Abbey Line

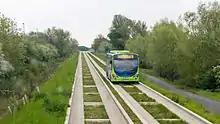
The Busway in Cambridgeshire, an example of a guided busway proposed for the Abbey line

In a Draft Rail Strategy consultation published in June 2015, Hertfordshire County Council highlighted the difficulties presented by single-track operation on the Abbey line, in particular the fact that the maximum service frequency that can be operated is one train per 45 minutes. The report notes that the service pattern makes it difficult to enable interchange connections with other rail services and to offer a "clockface" timetable that is memorable to passengers. Among the solutions evaluated by Hertfordshire are: a proposal to reopen the passing loop at Bricket Wood; running trains which skip certain stations; closing some stations; conversion of the line to light rail operation; and conversion of the line to a guided busway. The passing loop solution would enable a 30-minute service, but the report notes that there would be an additional cost of running the line with two train sets (rather than a single train, as at present), and that it would be "difficult to achieve a favourable business case". The report states that a light rail or busway solution would be quicker to implement and offer higher service frequencies, while still providing sufficient capacity, and concludes that these alternative modes would offer a stronger "business case" than heavy rail. The ABFLY campaign group has criticised the busway proposal, citing environmental concerns about replacing an electric train service with a diesel bus service and rejecting plans to replace the tracks with a concrete busway.